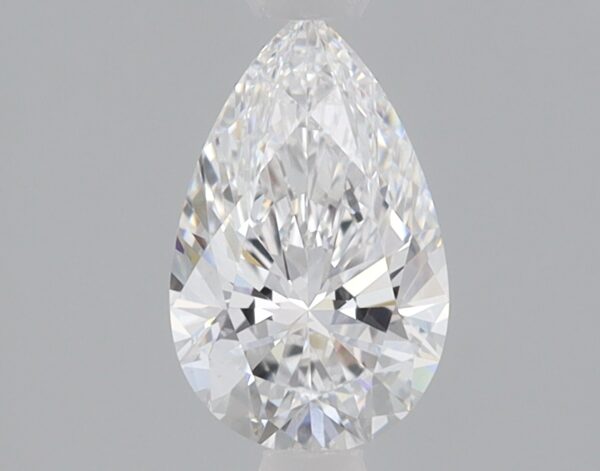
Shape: pear
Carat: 0.91
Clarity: VVS2
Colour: D
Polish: EX
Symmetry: EX
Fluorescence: NONE
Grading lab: IGI
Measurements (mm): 8.6 x 5.39 x 3.39